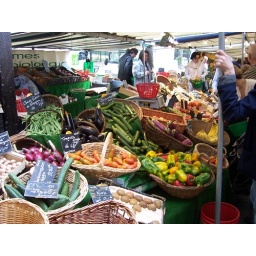
Vegetable stand at a street market in Paris